Karim Massimov

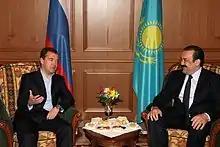
Massimov with President of Russia Dmitry Medvedev on 5 July 2010

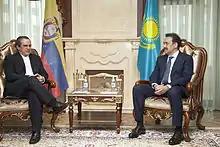
Massimov with Minister of Foreign Affairs of Ecuador Ricardo Patiño on 4 July 2014

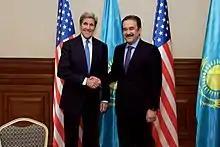
Massimov with U.S. Secretary of State John Kerry on 1 November 2015

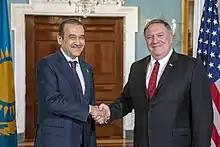
Massimov with U.S. Secretary of State Mike Pompeo on 26 April 2019

In an interview to Echo of Moscow radio in December 2008, Massimov said about himself: "I myself am an Internet user, I myself am a blogger." A couple of months later, he opened his blog on the government's website, explaining the need to provide high-quality, interesting and useful information about the socio-economic situation in the country. From that moment on, members of the government actively went online. Ministers' accounts appeared in many social networks, and virtual blogs have replaced real receptions.